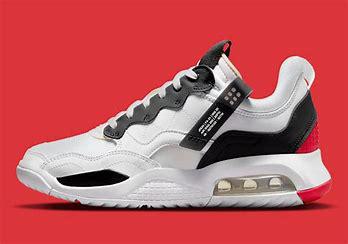
Brand: Jordan
Model: MA2